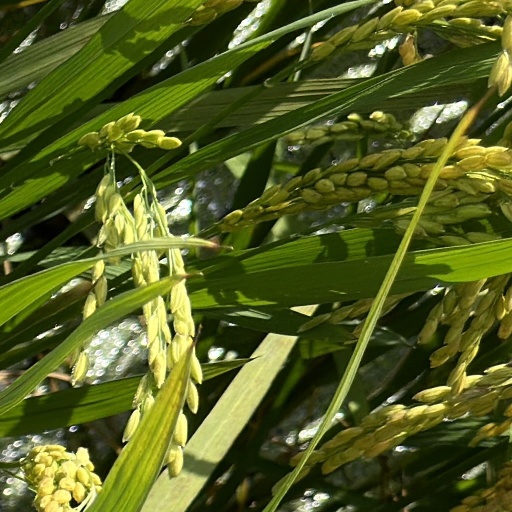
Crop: rice